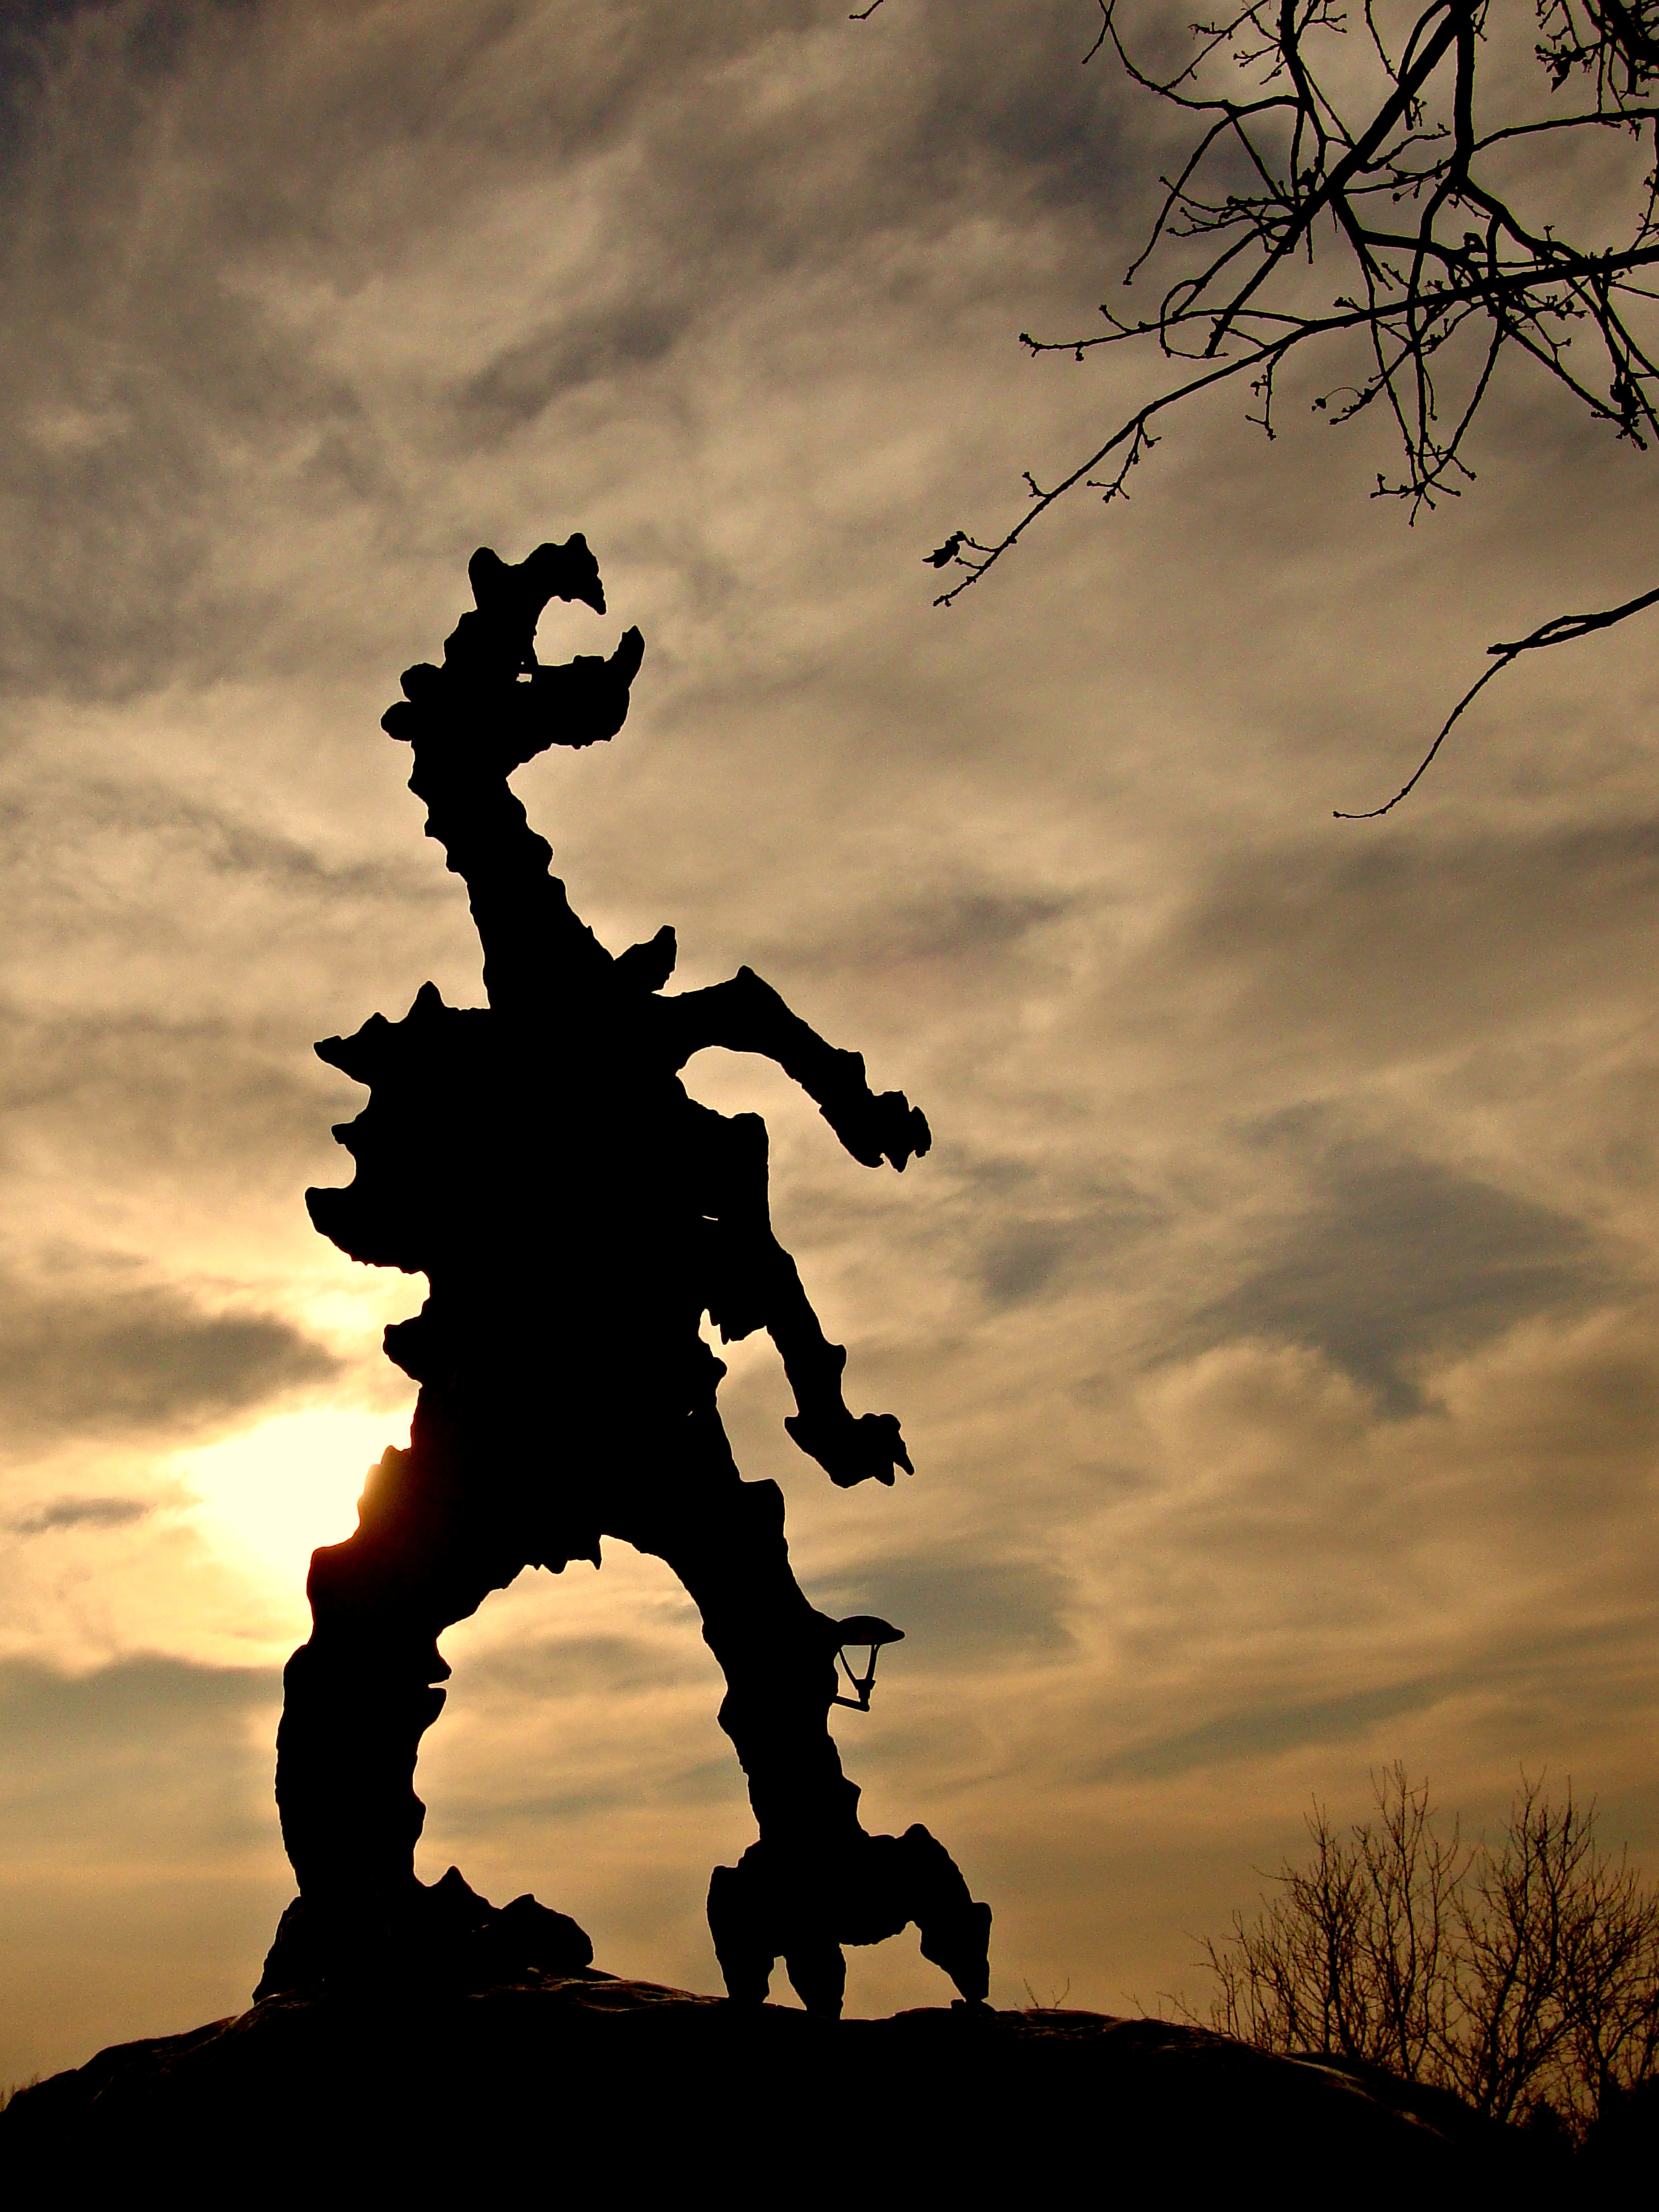
tree, silhouette, cloud, sky, sunset, sunlight, morning, dawn, monument, dusk, statue, evening, symbol, tourism, sculpture, art, poland, dragon, historical, krakow, wawel dragon, the statue